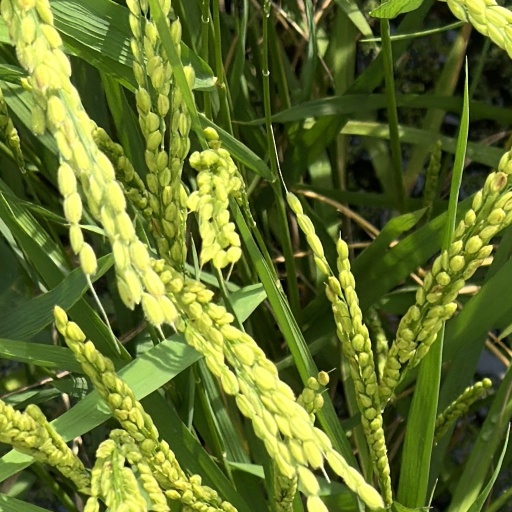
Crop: rice